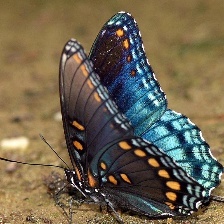
Species: RED SPOTTED PURPLE
Butterfly family (ImageNet category): admiral